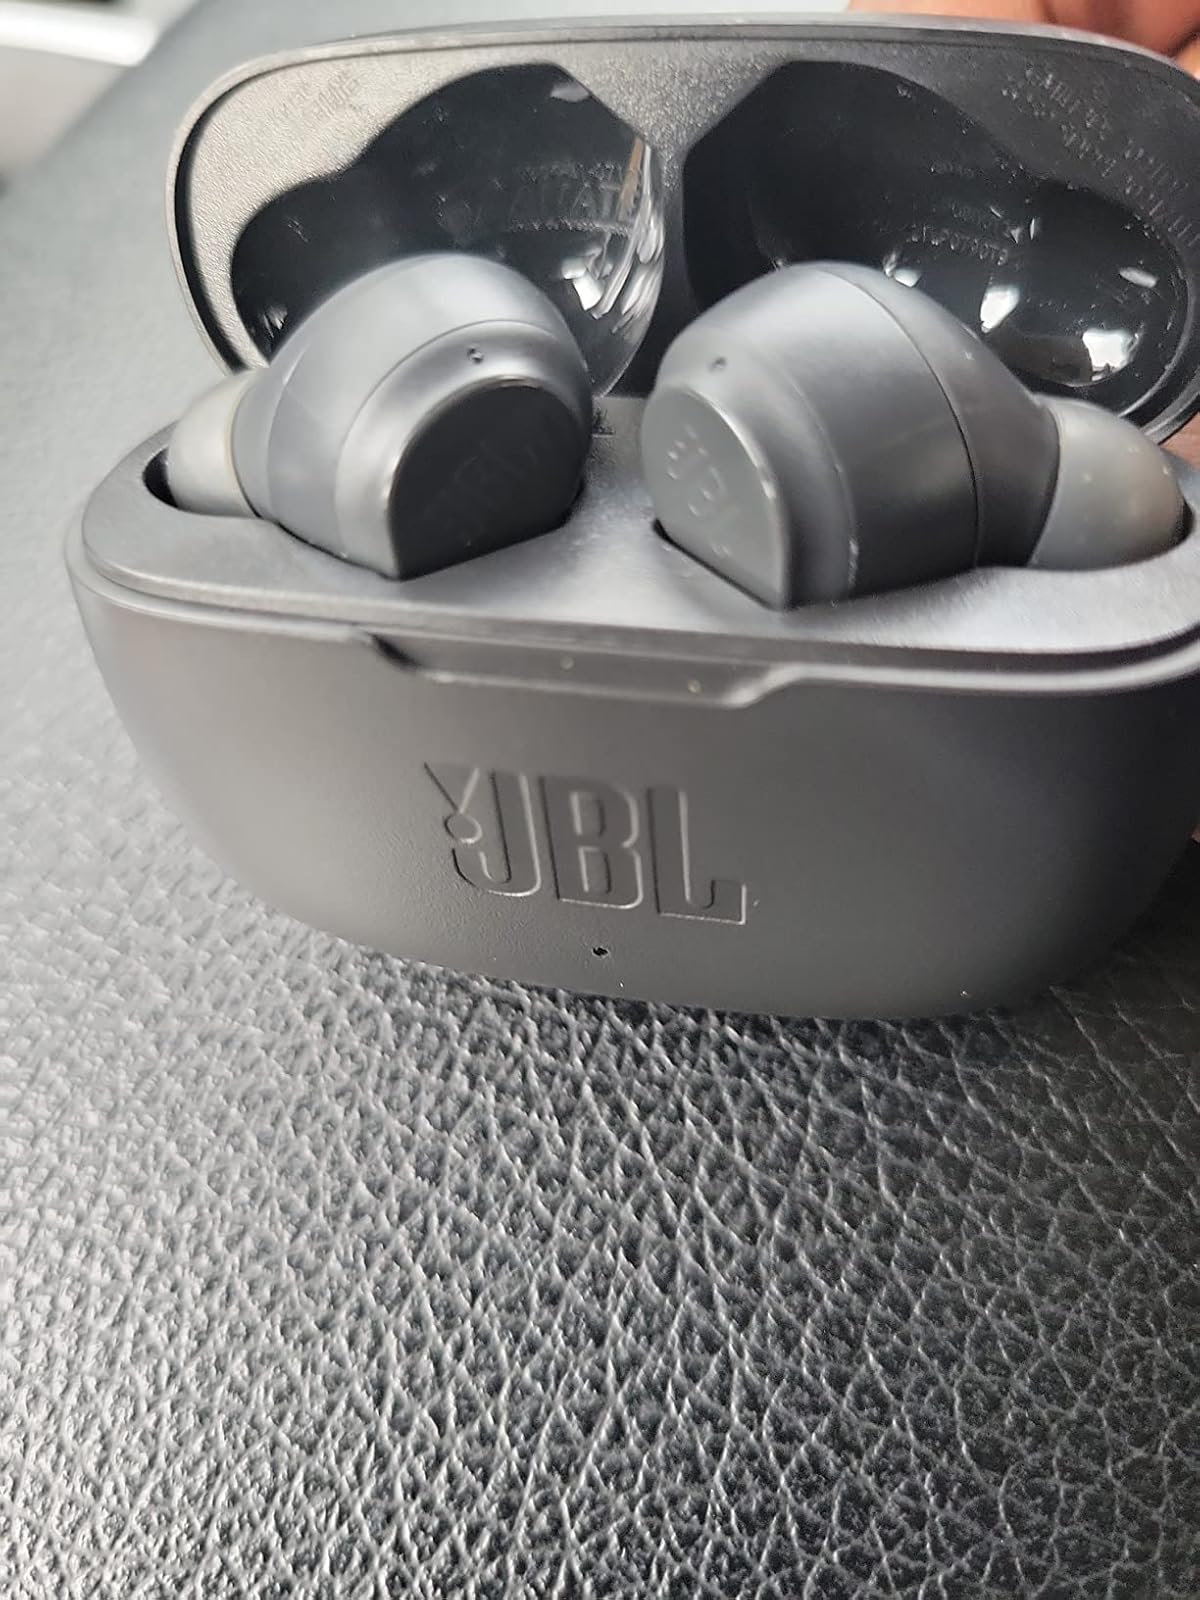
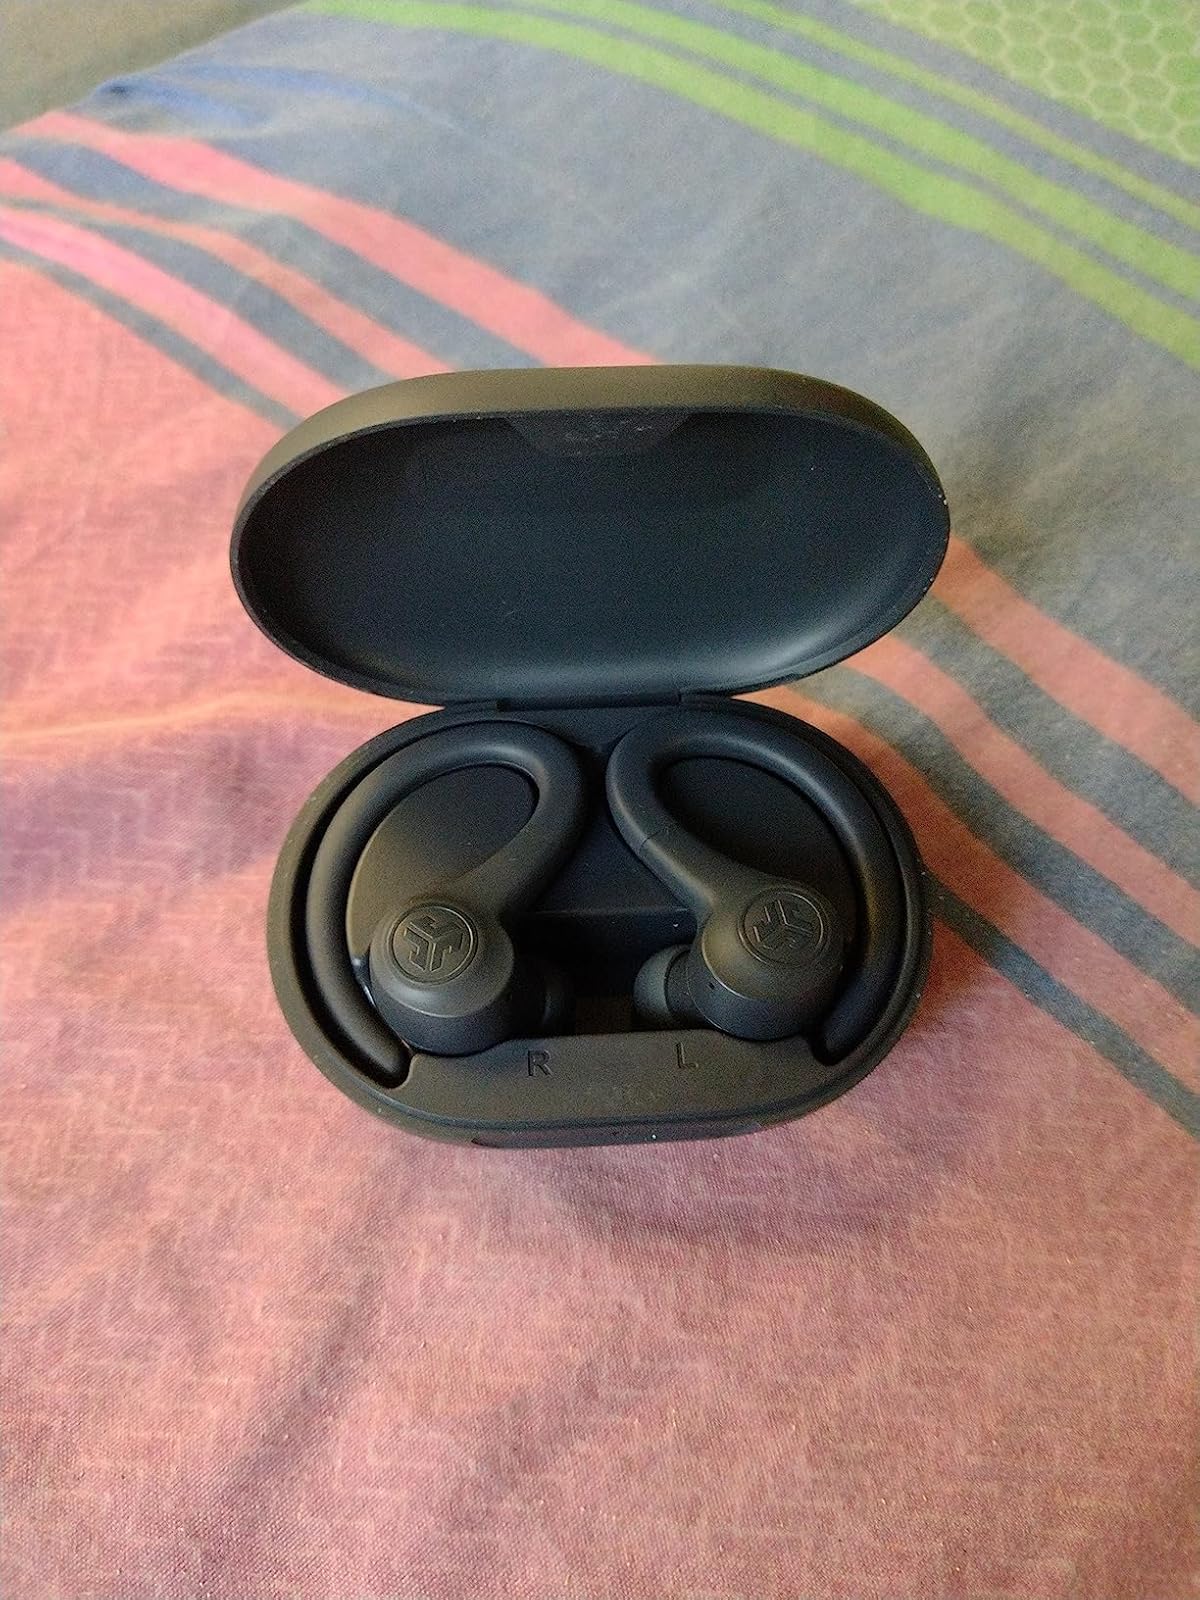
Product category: earbuds
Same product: no